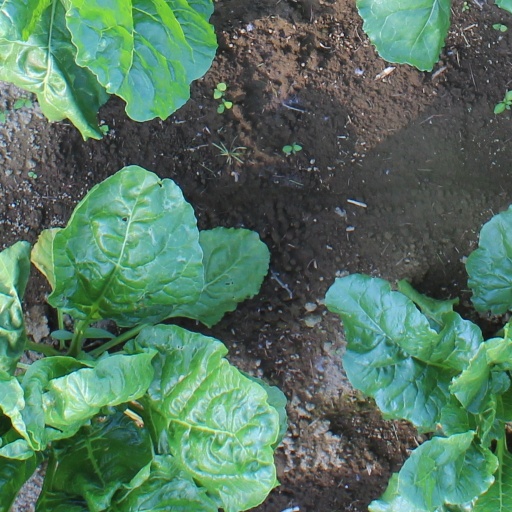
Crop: sugar beet